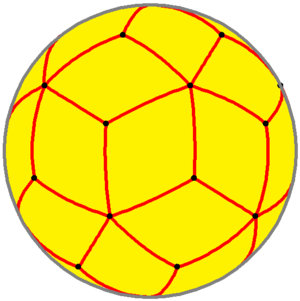
Un pavage de la sphère est un ensemble de portions de la surface d'une sphère dont l'union est la sphère entière, sans recouvrement. En pratique on s'intéresse surtout aux pavages réalisés avec des polygones sphériques, dénommés polyèdres sphériques.